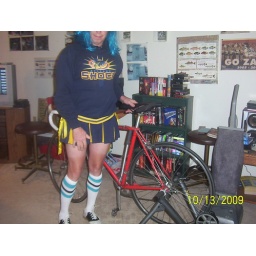
cheer Michelle in blue wig with bike